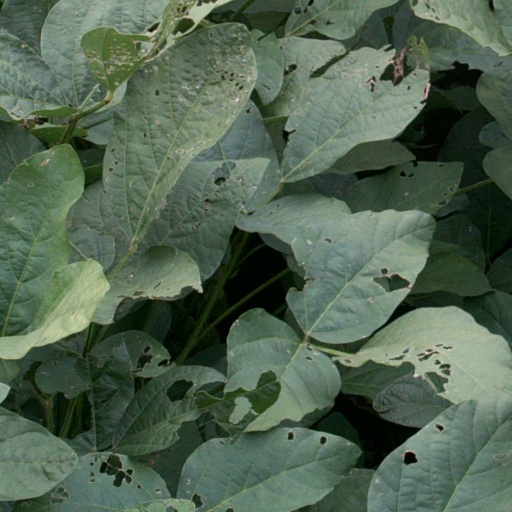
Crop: soybean